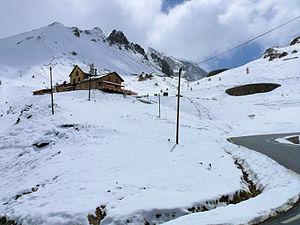
Cervières (Hautes-Alpes) - Route des Grandes Alpes - Le refuge Napoléon avant le col d'Izoard début juin
Les refuges Napoléon, au nombre de six, sont des refuges de montagne situés au passage ou à proximité de cols dans le département des Hautes-Alpes.
Les refuges Napoléon, au nombre de six, sont des refuges de montagne situés au passage ou à proximité de cols dans le département des Hautes-Alpes.
Cervières est une commune française située dans le département des Hautes-Alpes, en région Provence-Alpes-Côte d'Azur.